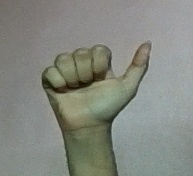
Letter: dhad